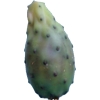
Label: cactus_fruit_green